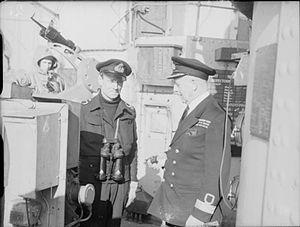
Francis Richard Henry Penn Curzon, 5ᵉ comte Howe, est un pilote automobile célèbre de la noblesse britannique.